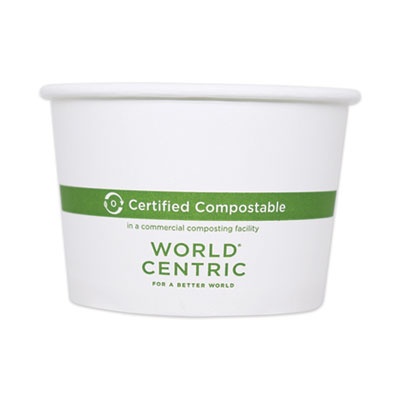
WORBOPA32 Paper Bowls, 32 oz, 4.4" Diameter x 5.8" h, White, 500/Carton
Paper Bowls, 32 oz, 4.4" Diameter x 5.8" h, White, 500/Carton
Brand: World Centric®
Category: Business & Industrial > Food Service > Disposable Tableware > Disposable Bowls